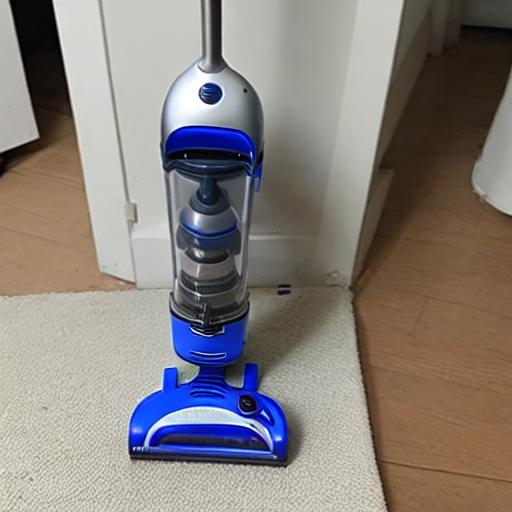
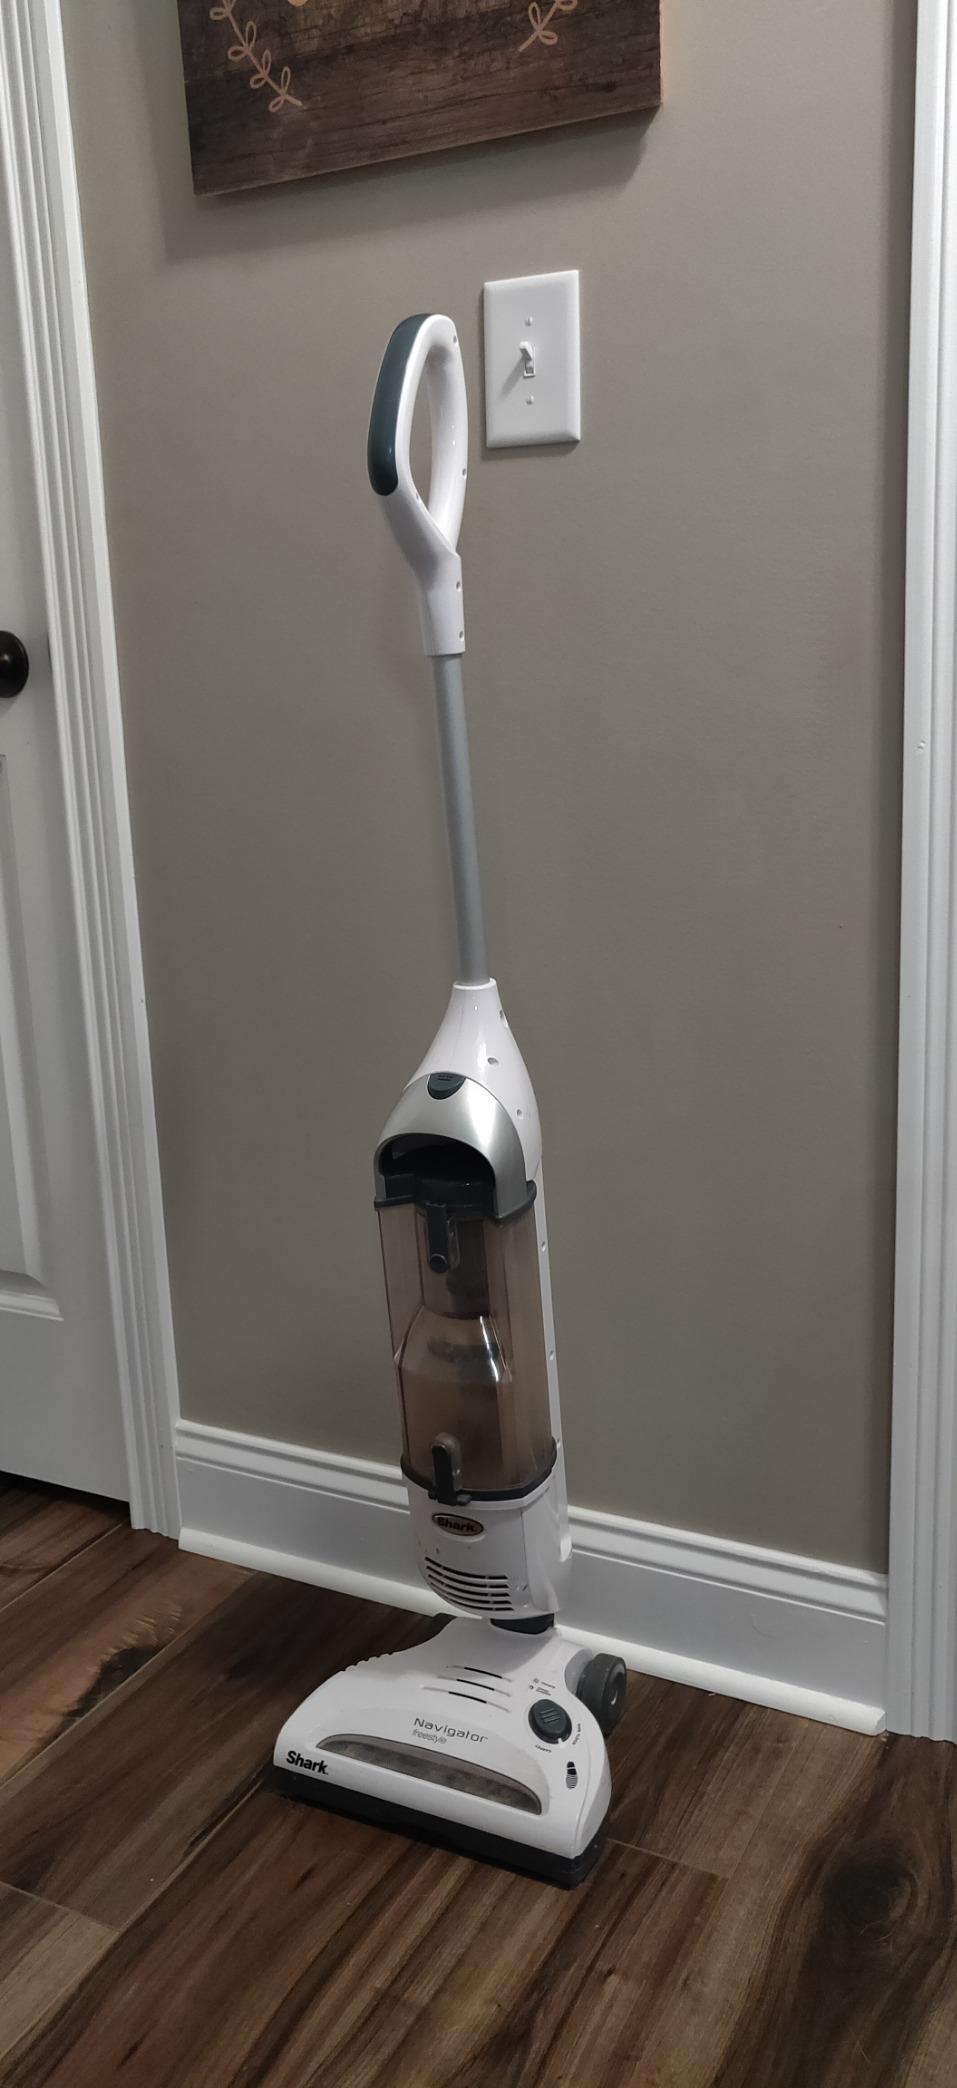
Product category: items_vacuum
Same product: no